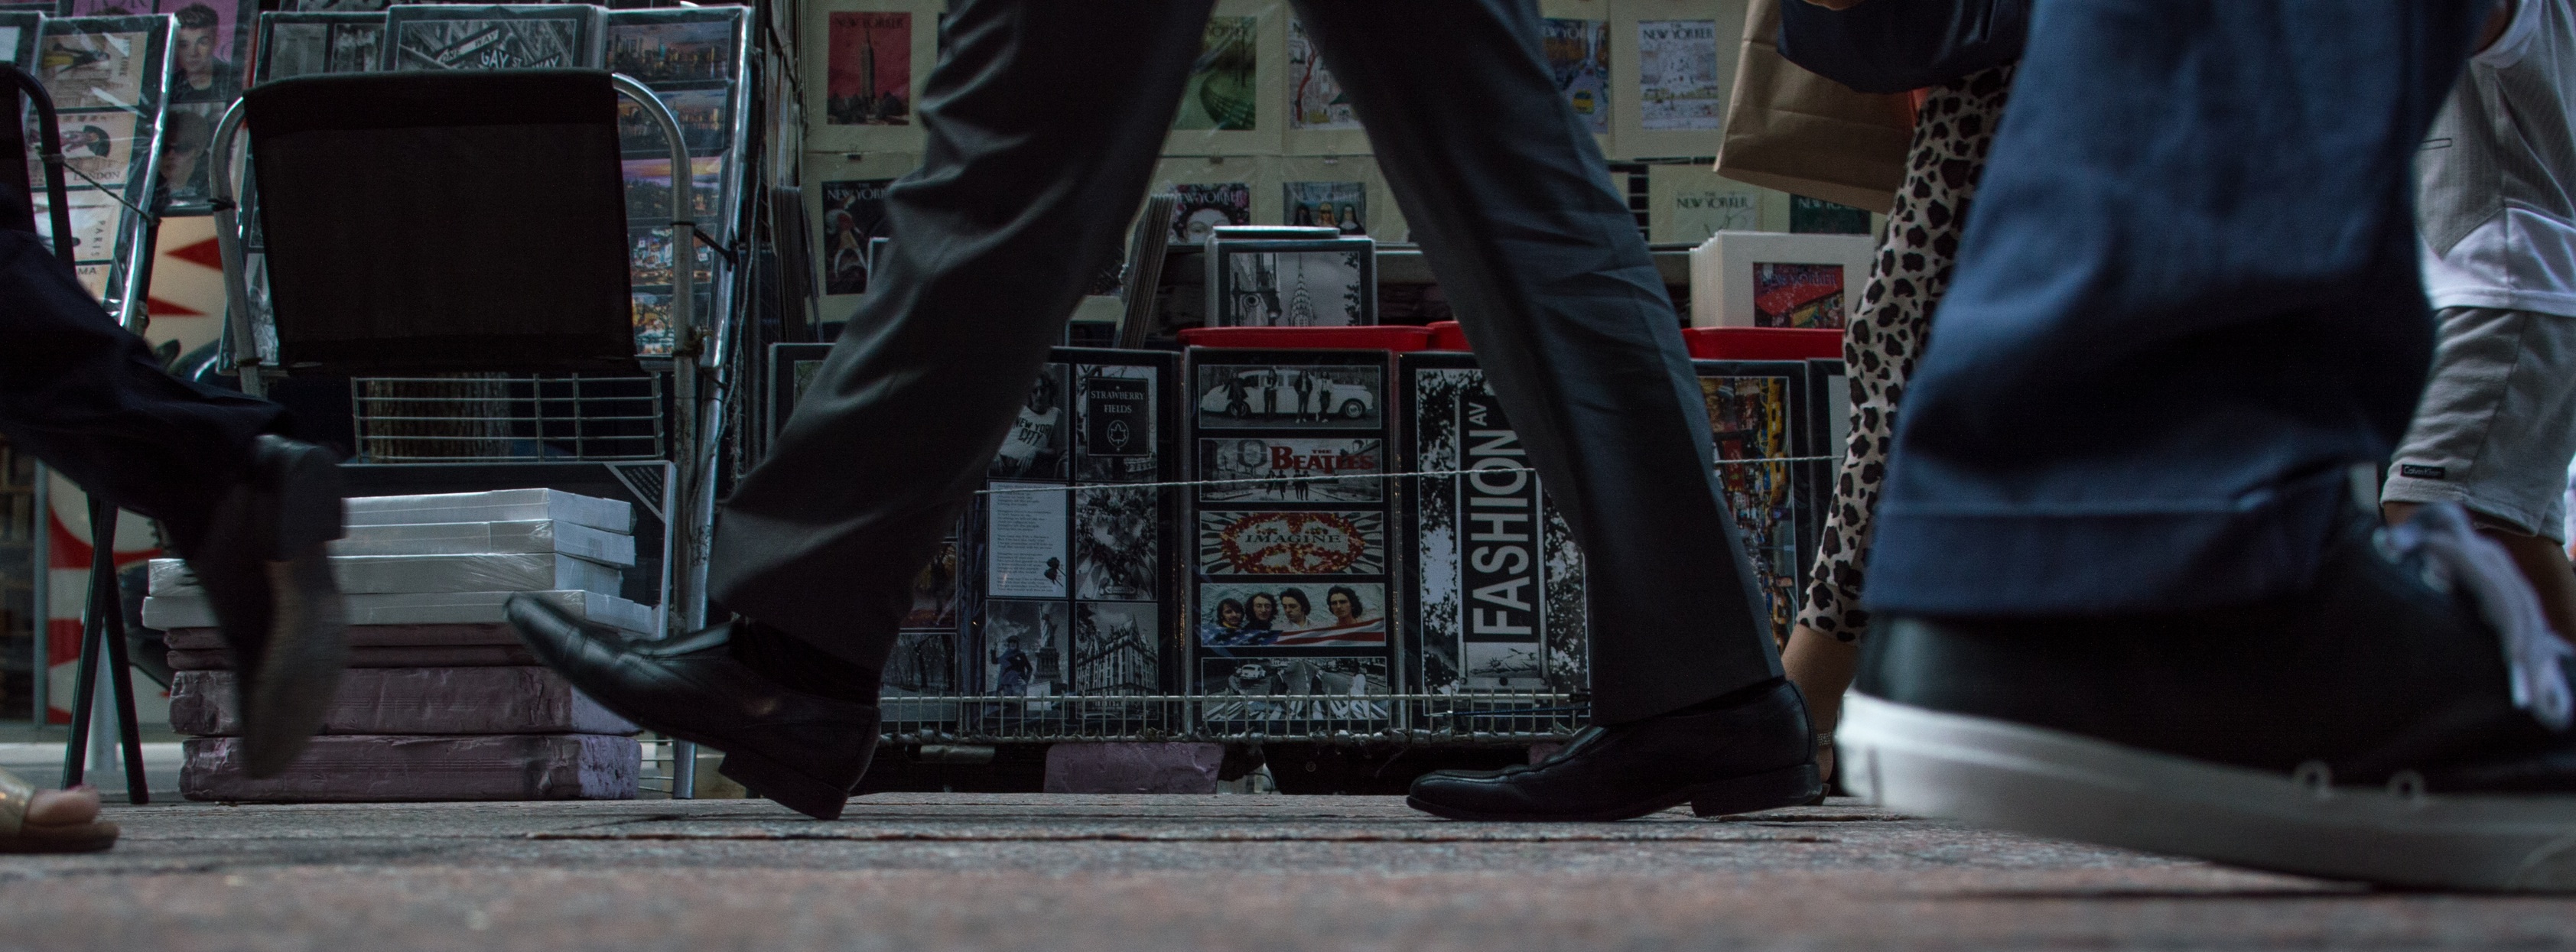
walking, people, street, feet, city, urban, walk, shoes, legs, footwear, screenshot